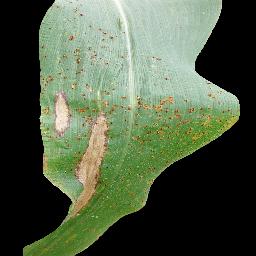
Label: Corn_(Maize)___Common_Rust